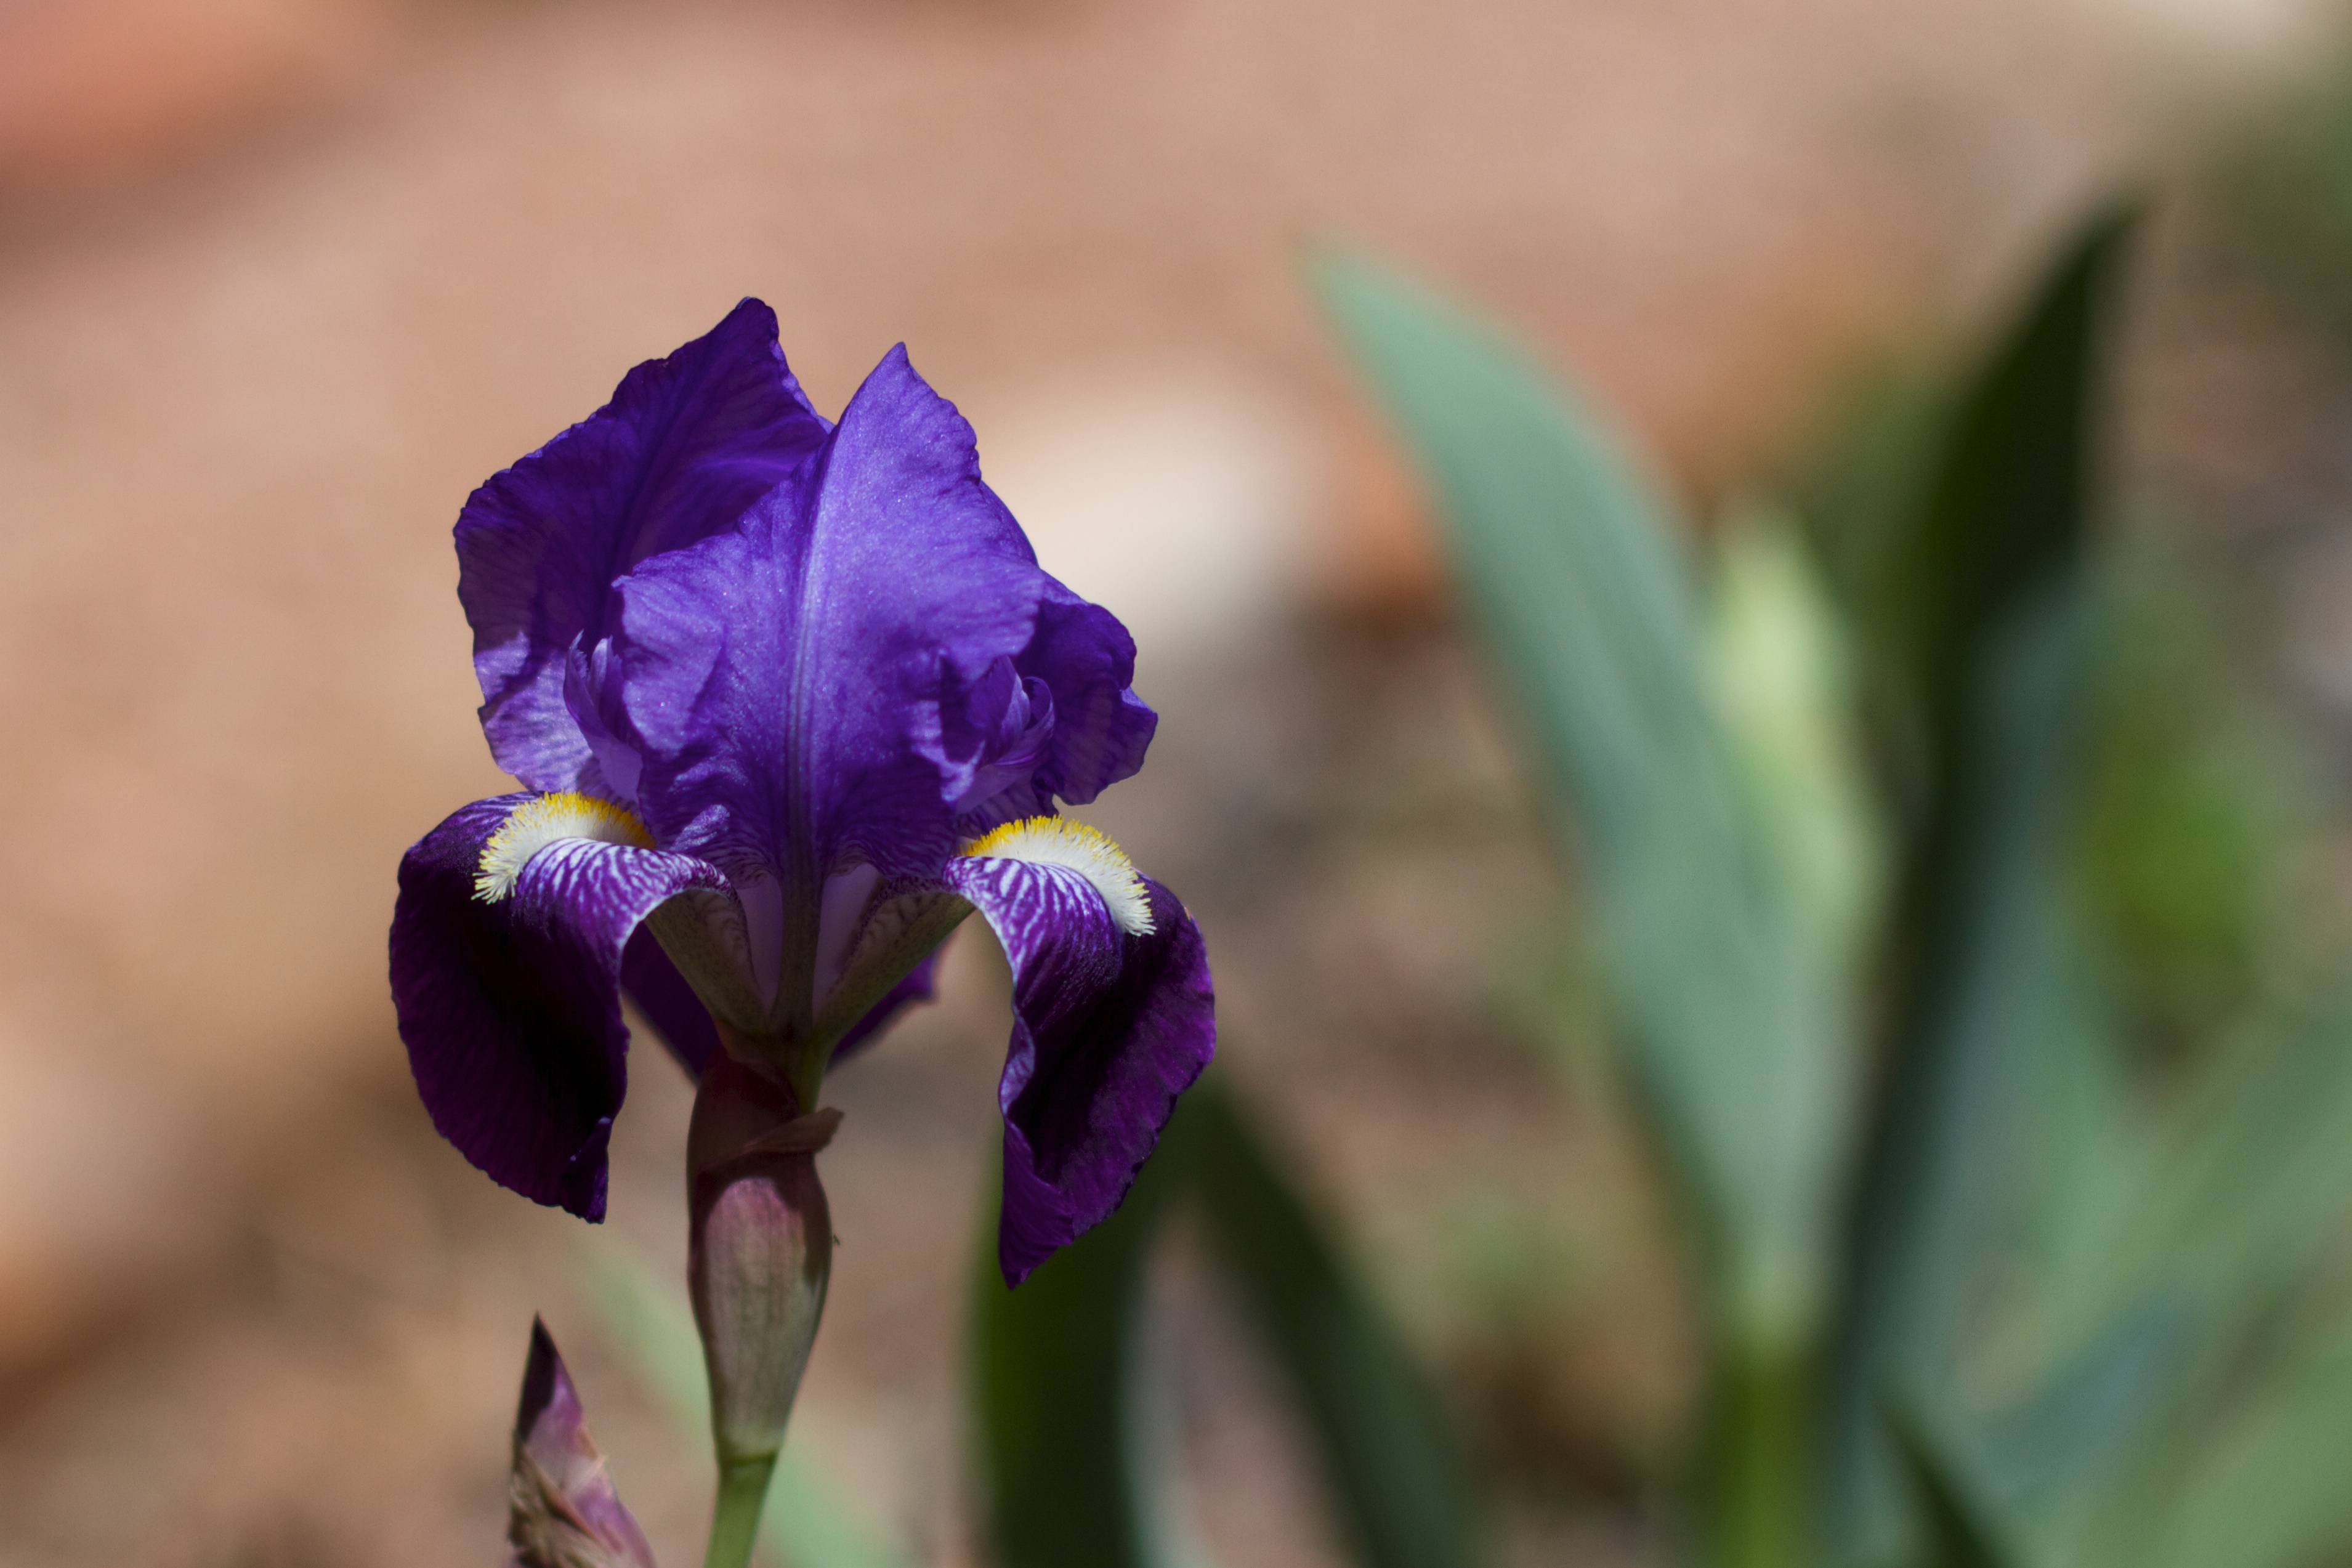
flower, plant, flora, iris, botany, close up, macro photography, eye, land plant, flowering plant, petal, iris family, organ, wildflower, plant stem, blossom